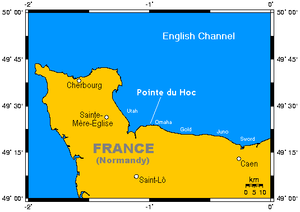
Pointe du Hoc
Pointe du Hoc i Normandiet.
Pointe du Hoc er en klippe i Normandiet i det nordlige Frankrig. Den ligger 6,4 km vest for Omaha Beach og 30 meter over havet.